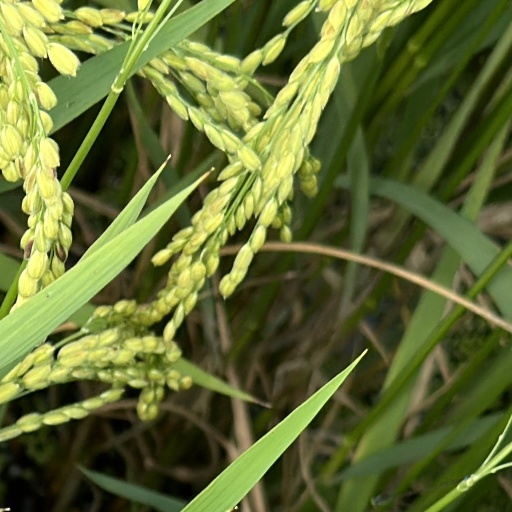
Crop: rice